People's Party (Spain)

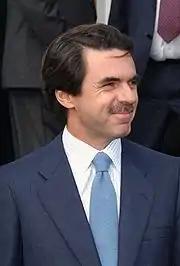
José María Aznar

On 4 September 1989, and at the suggestion of Fraga himself, José María Aznar (then premier of the Autonomous Region of Castile and León) was named the party's candidate for Prime Minister of Spain at the general elections. In April 1990, Aznar became chairman of the party. Fraga would later be named Founding Chairman of the People's Party.